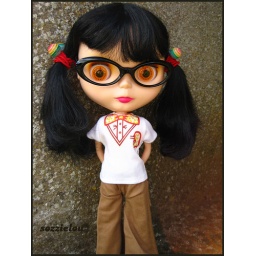
Edna wearing vintage Sindy shirt and cute rainbow bobbles in her hair.